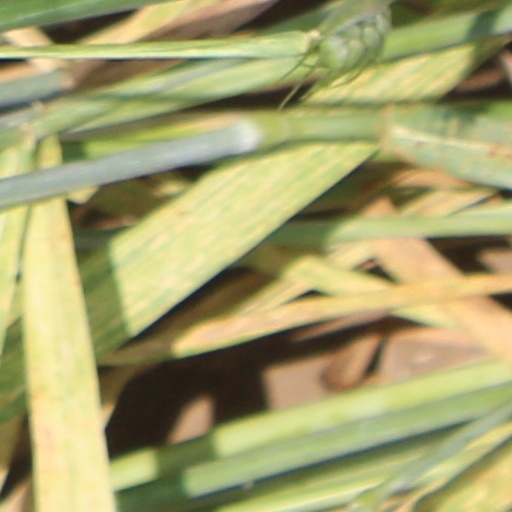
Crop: wheat